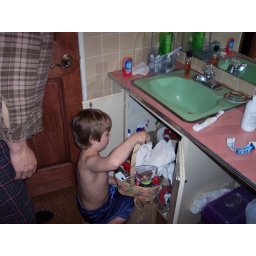
Easter Bunny hides baskets as well as eggs at our house and they can show up in the oddest places.....